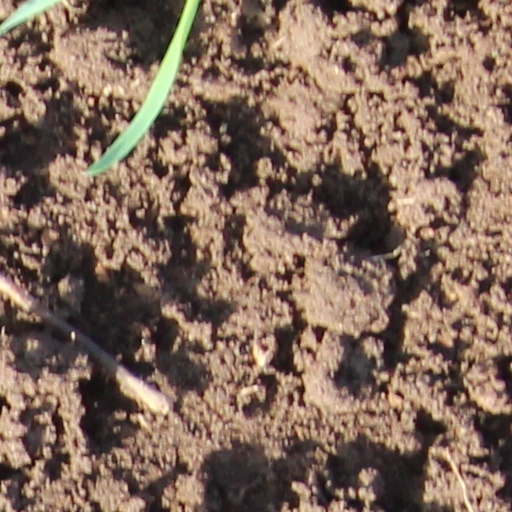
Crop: wheat